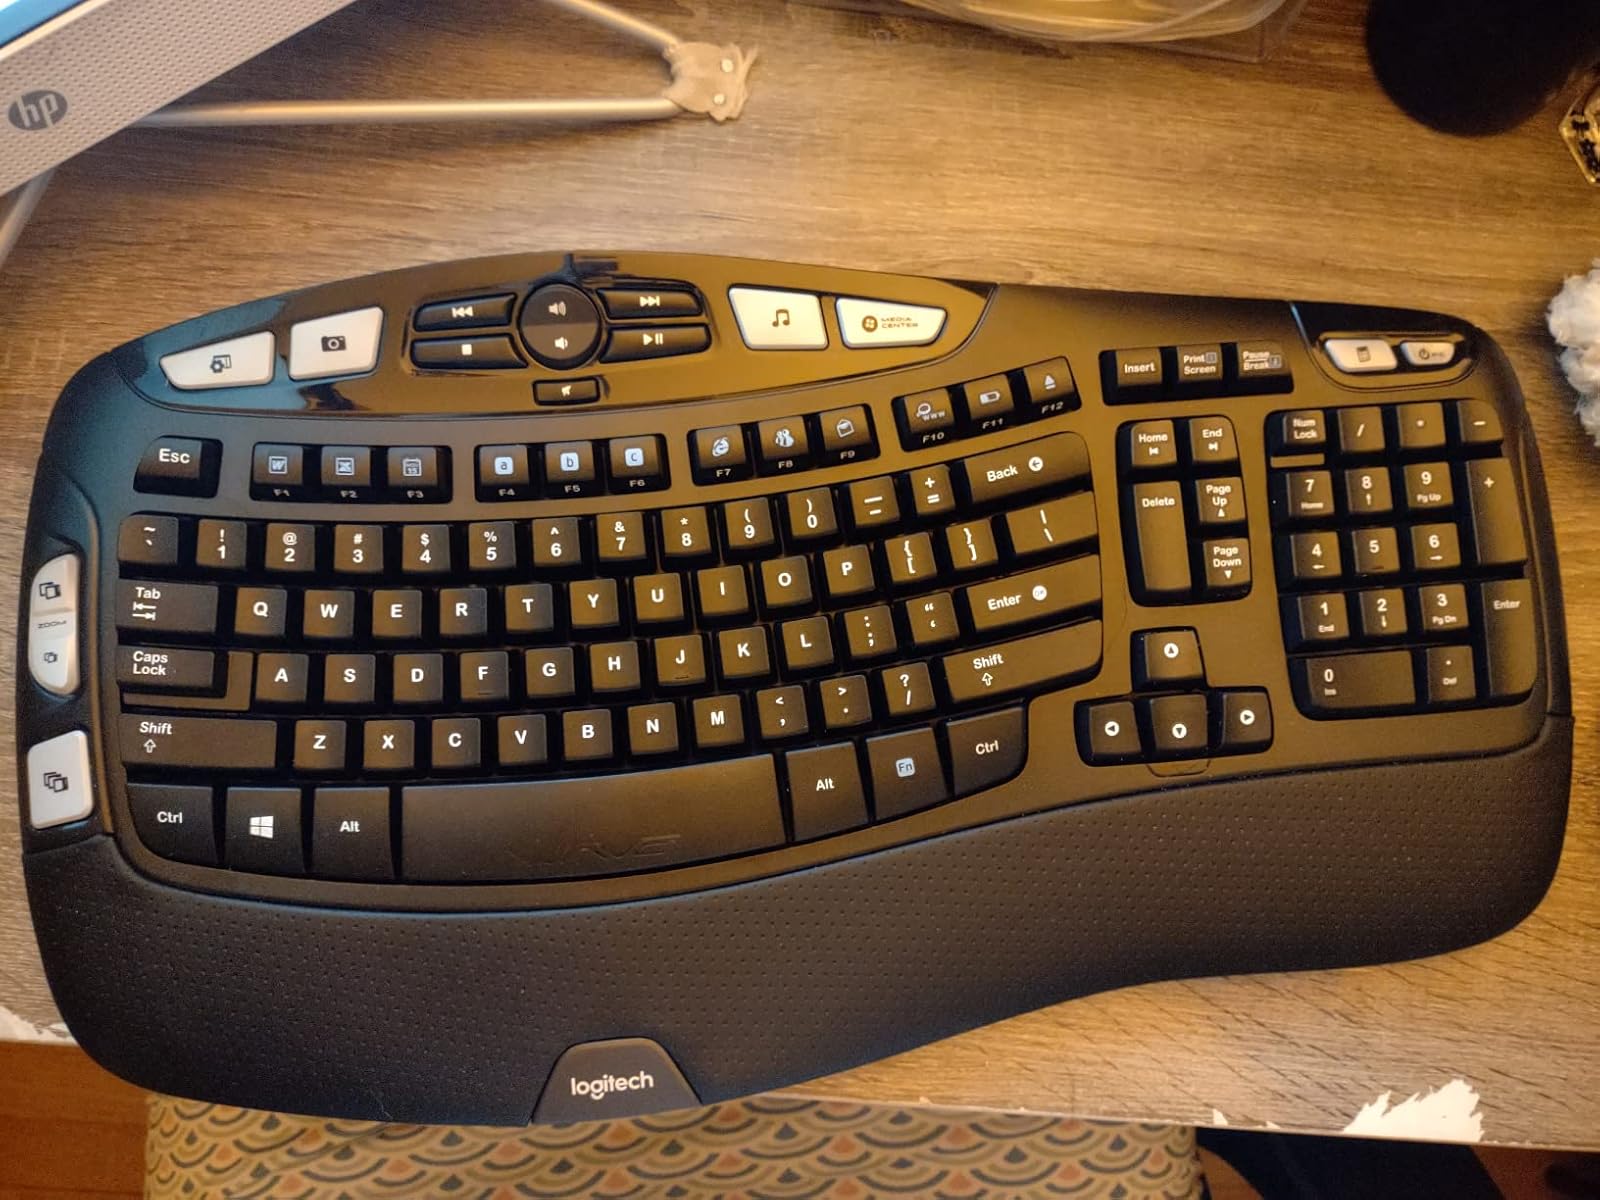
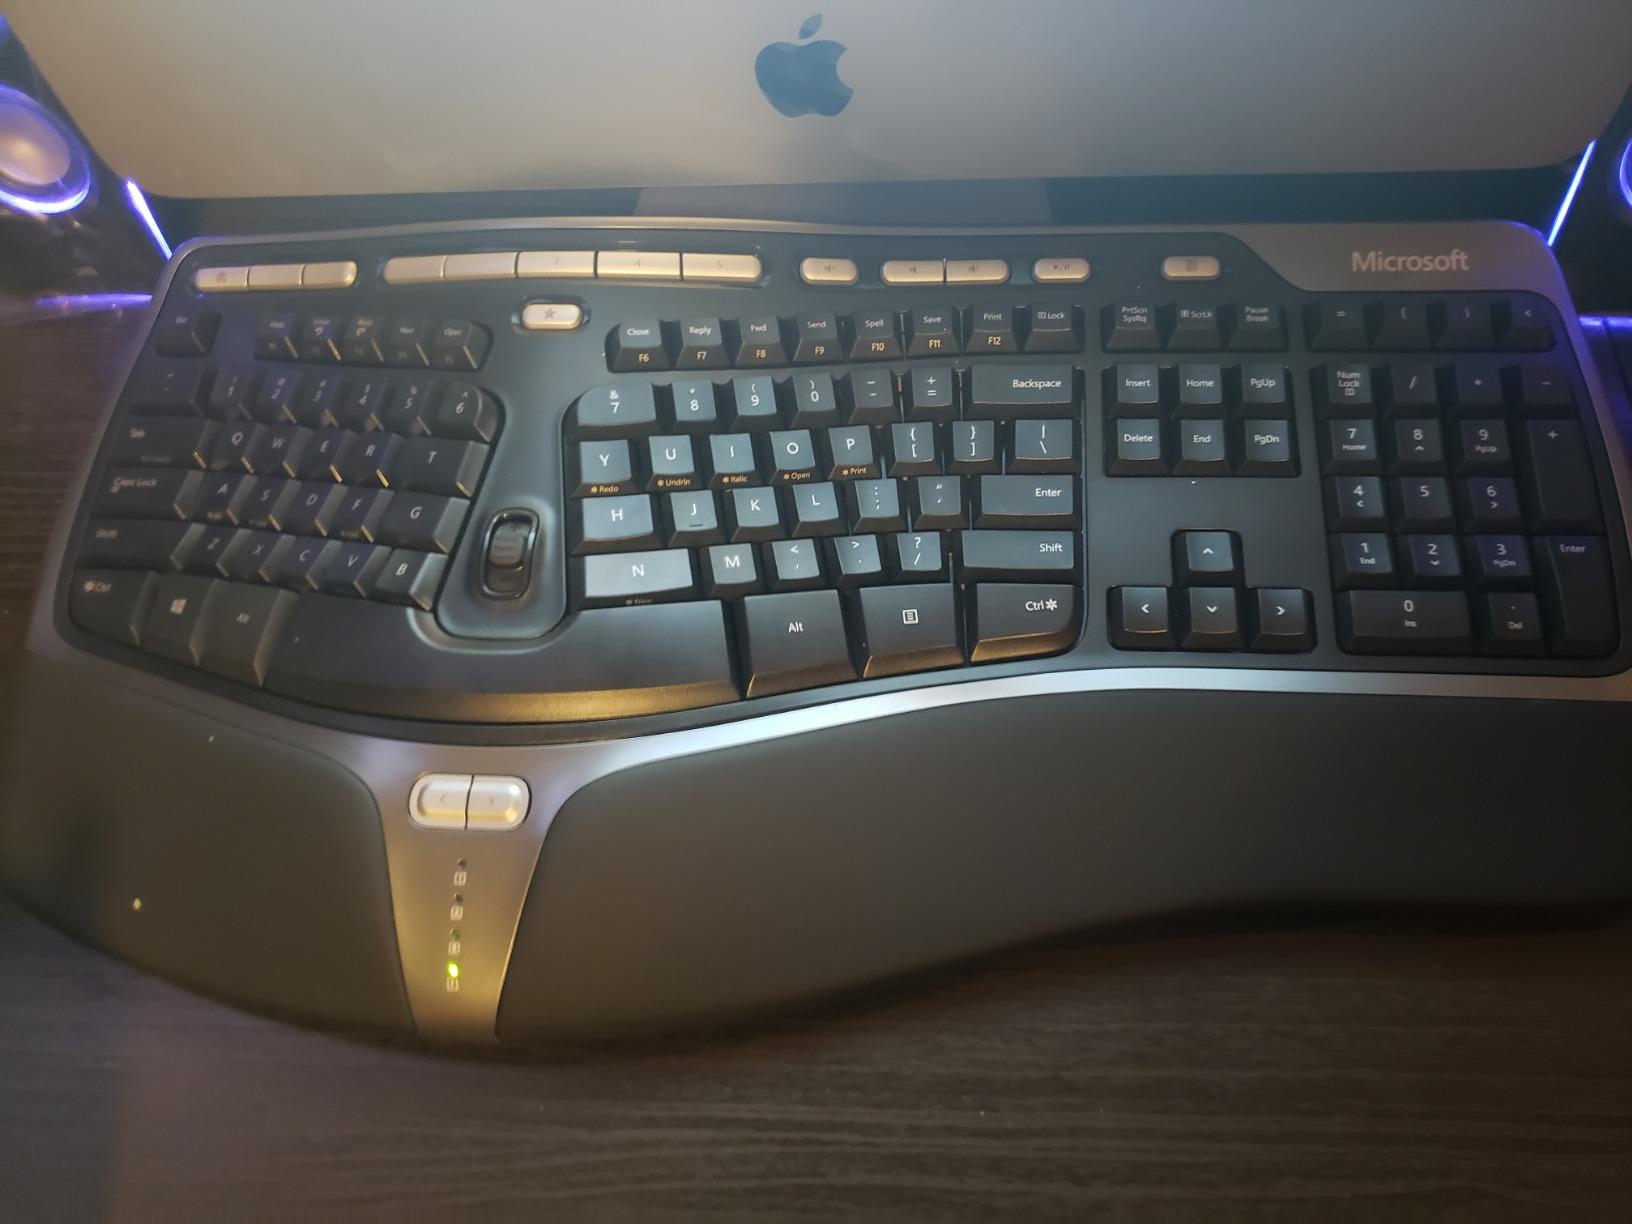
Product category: keyboard
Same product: no